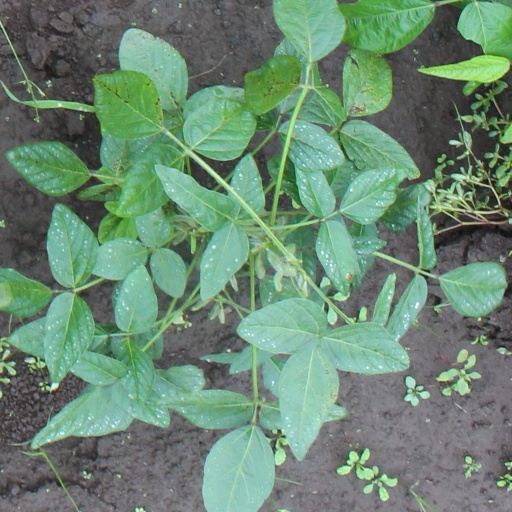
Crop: soybean